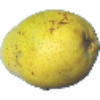
Label: Pear Monster 1